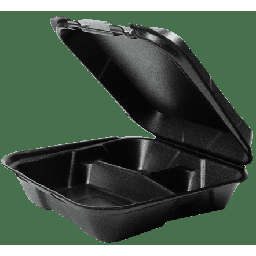
Label: paper